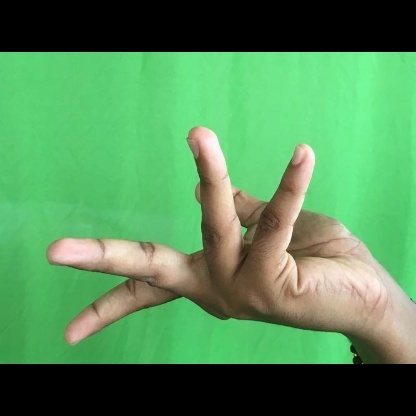
Mudra: Alapadmam